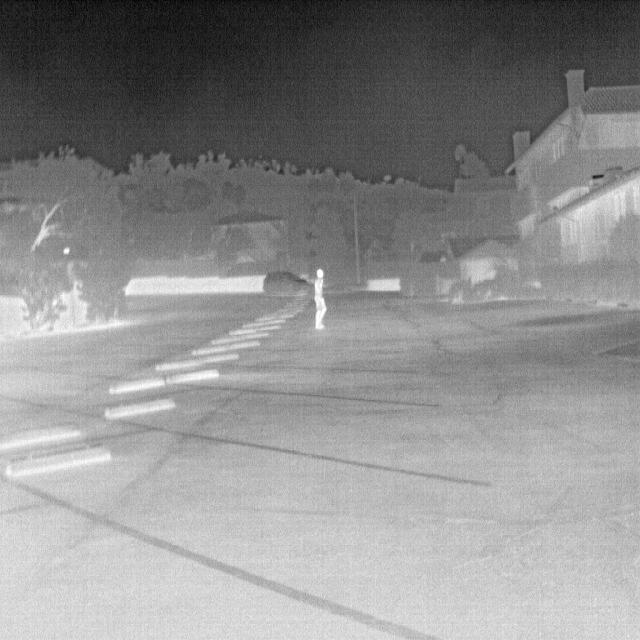
Detected objects:
label: person